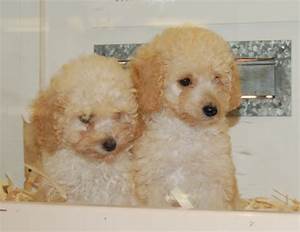
Label: dog